Bernard Lagat

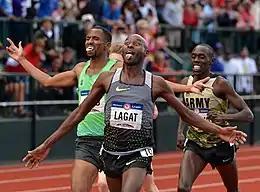
Lagat (center) winning the 5000 m race at the 2016 Olympic Trials

The 2012 Millrose Games, was held for the first time at the Armory Track & Field Center and Lagat ran an American indoor record over 5000 m with a time of 13:07.15 minutes. At the 2012 Olympics in London, Lagat finished fourth in the 5000 m race, crossing the line 1.33 seconds behind the leader, Mo Farah, after being tripped up when he was going into his kick by Isiah Kiplangat Koech. Lagat was runner-up behind Matthew Centrowitz Jr. at the Fifth Avenue Mile that year.